Lakh Mazar

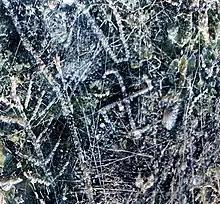
Lakhmazar

The Lakh Mazar inscription is a pre-historic stone wall estimated to be more than 7,000 years old and located near the Kooch and Khorashad villages, about 29 km away from Birjand, Iran. It is the most valuable memorial plaque in eastern Iran due to its diversity and historical importance. The inscriptions were discovered by the Birjand Historical Research group and, after preliminary studies, 307 images, including a collection of inscriptions and motifs on the rocky mountains of Bagheran, were identified. Each inscription has a unique style from the period of its creation and can be analyzed independently of the others. As a general category, the Lakh Mazar inscriptions can be attributed to four major historical periods: the stone, pre-historic, historical, and Islamic periods. The inscriptions depict human, animal, and plant signs and symbols. From the 307 paintings and engravings on the rocks, 22 depict humanity, 33 depict animals, and 35 depict plant life. There are four pictorial lines, 81 inscriptions dated to the Pahlavi, Parthian, or Sassanid empires, 42 with Perso-Arabic script, and 67 rock paintings which have yet to be identified.